Doug Brocail

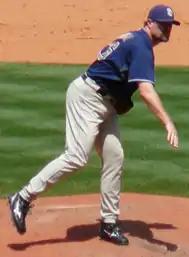
Brocail with the San Diego Padres

After the 1994 season, the Padres traded Brocail, Derek Bell, Ricky Gutiérrez, Pedro Martínez, Phil Plantier, and Craig Shipley to the Houston Astros for Ken Caminiti, Andújar Cedeño, Steve Finley, Roberto Petagine, and Brian Williams. After the 1996 season, the Astros traded Brocail, Brian Hunter, Todd Jones, Orlando Miller, and cash to the Detroit Tigers for Brad Ausmus, José Lima, Trever Miller, C. J. Nitkowski, and Daryle Ward. After the 2000 season, the Tigers traded Brocail, Ausmus, and Nelson Cruz to the Astros for Roger Cedeño, Chris Holt, and Mitch Meluskey.